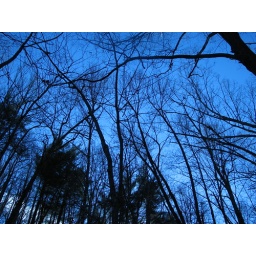
A random shot of pretty sky with winter forest canopy in silhouette.